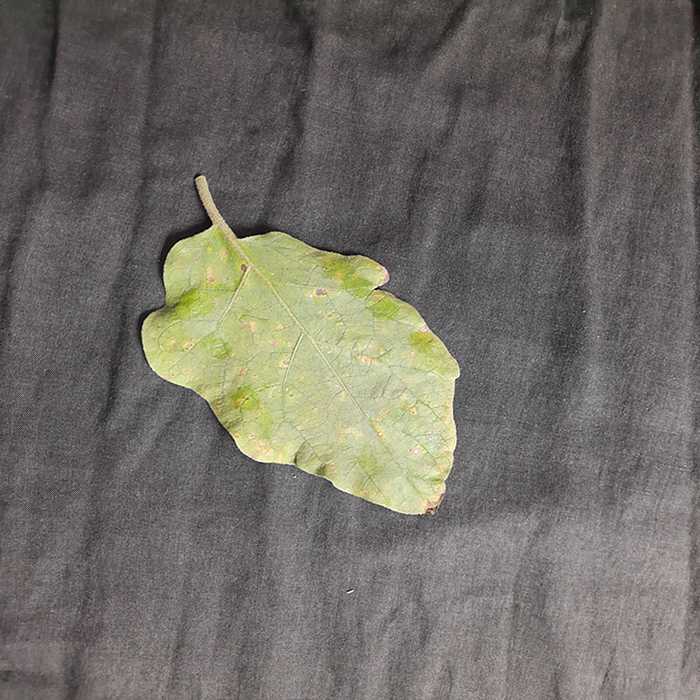
Plant: Eggplant
Label: Eggplant Cercopora leaf spot